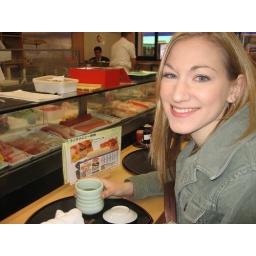
Enjoying a cup of complementary green tea (ocha), I'm happily awaiting tasting my first real piece of sushi in Japan.